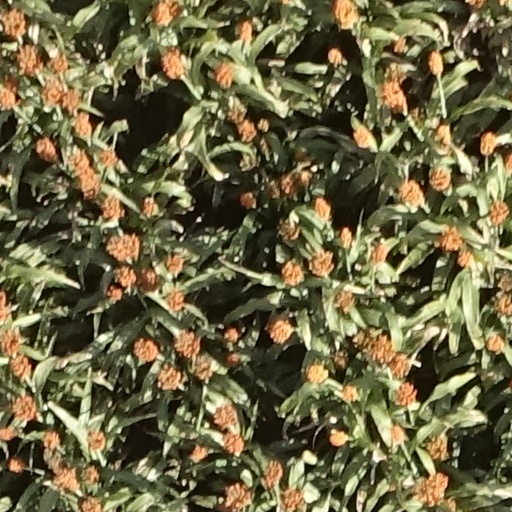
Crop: sorghum